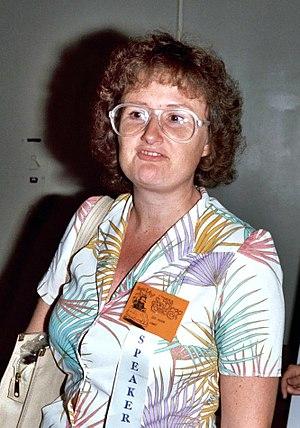
Lee Marrs est une auteure de comics ayant surtout produit des séries underground.